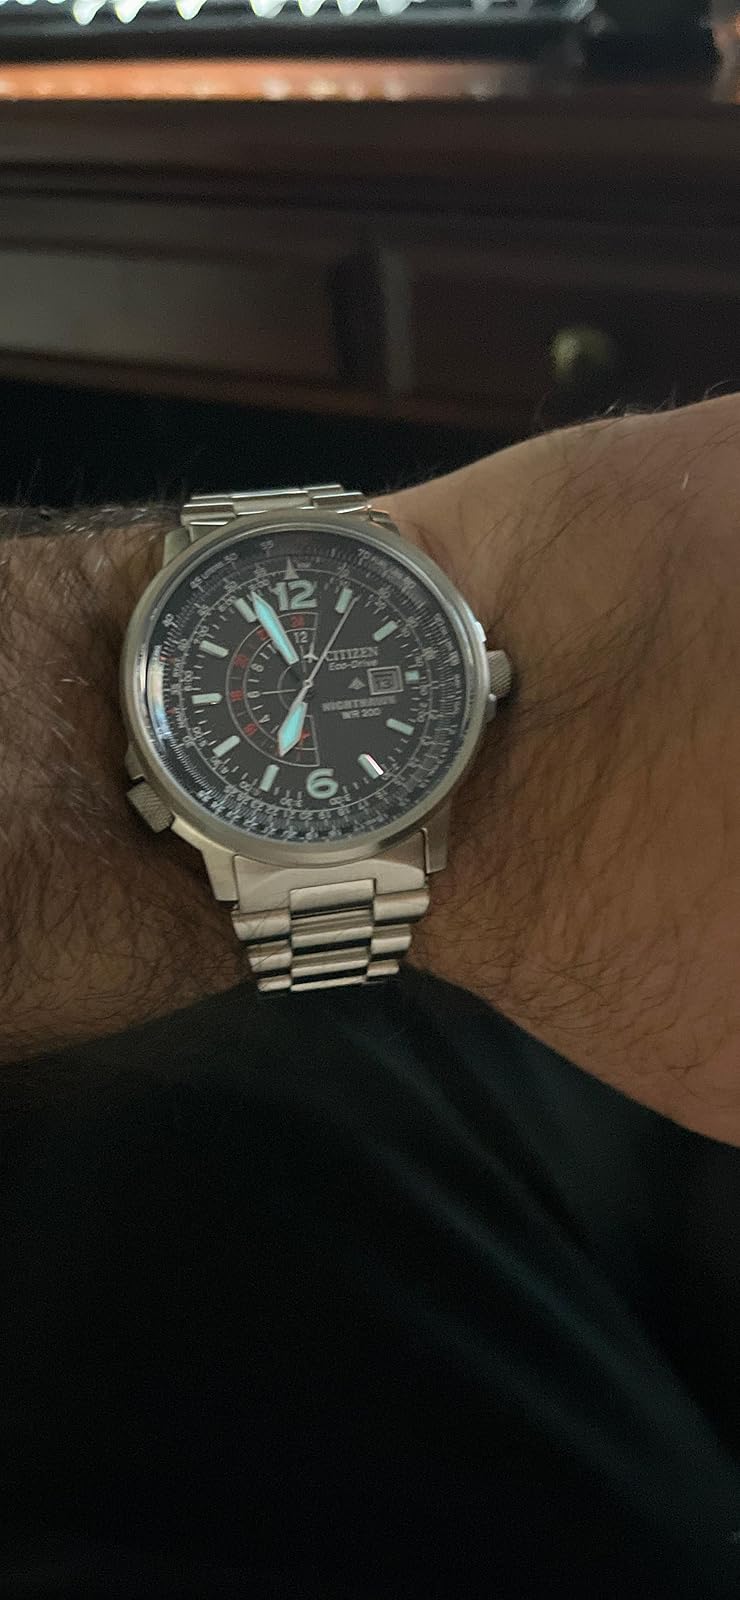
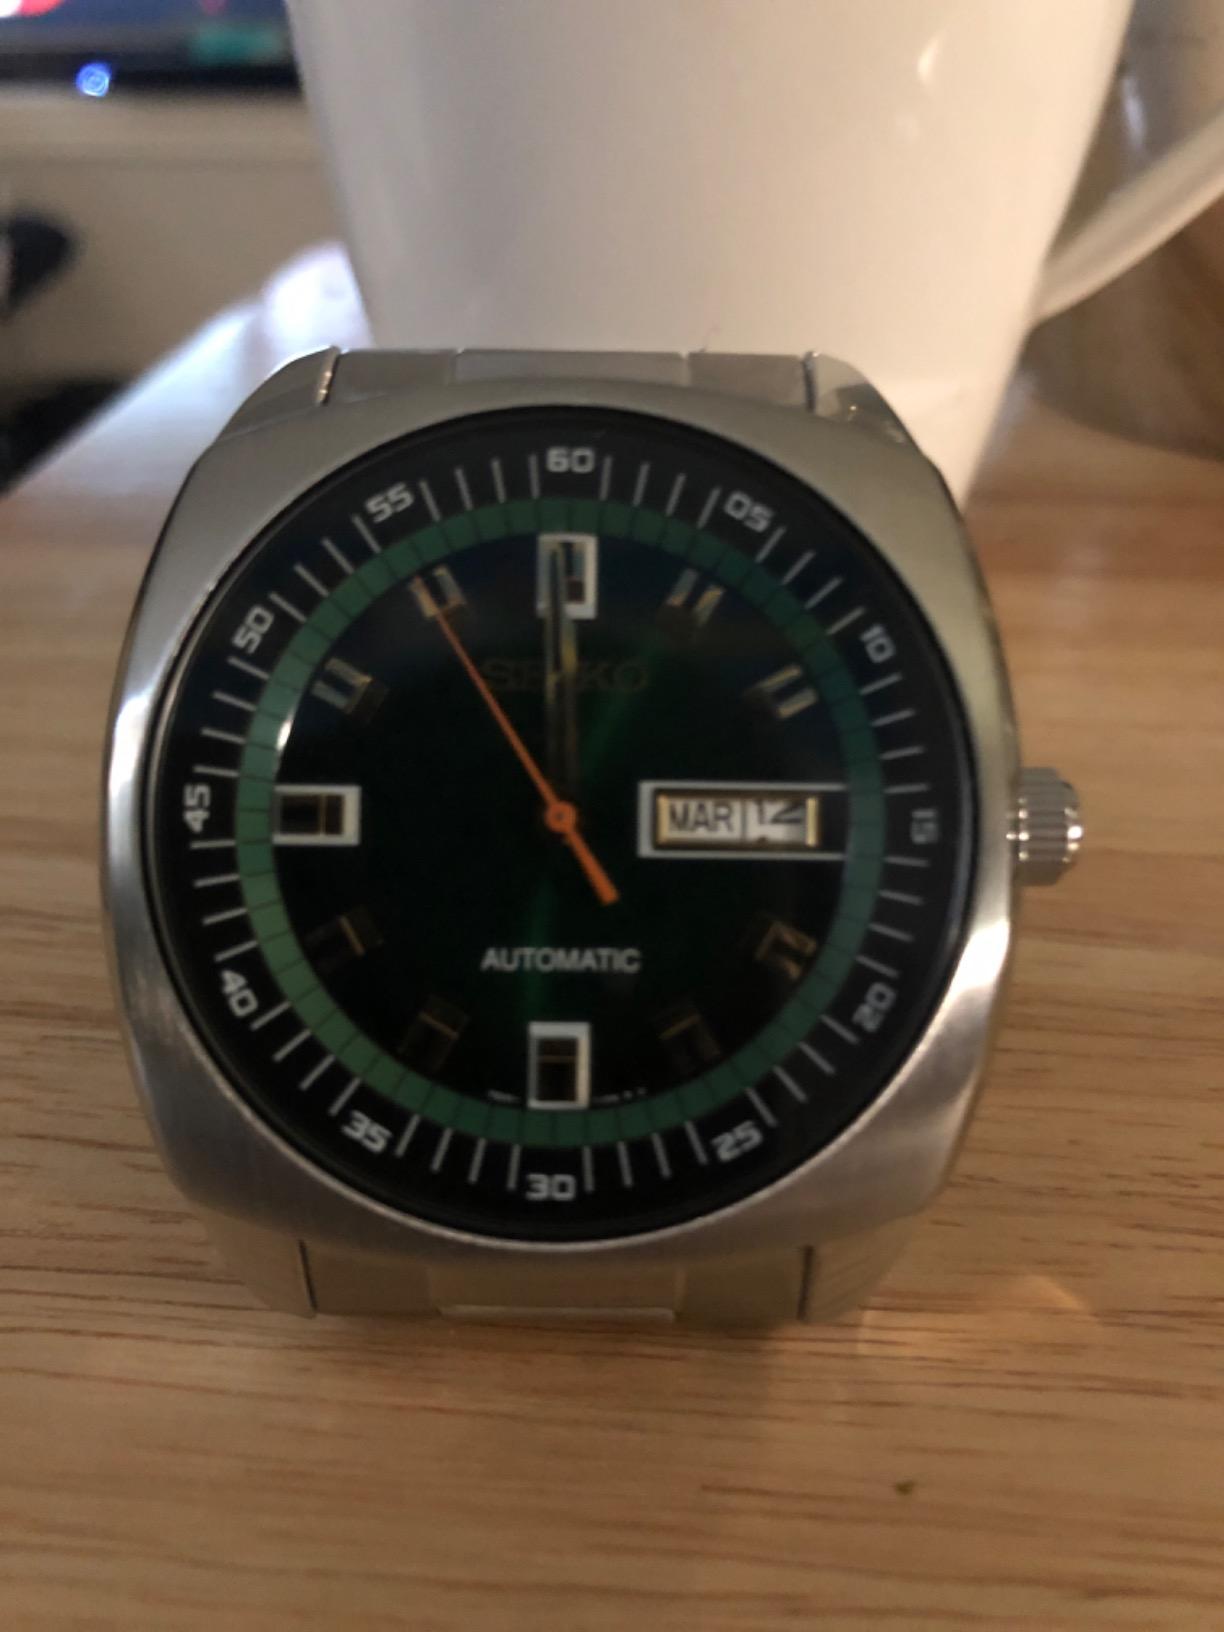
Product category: accessories_watch
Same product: no